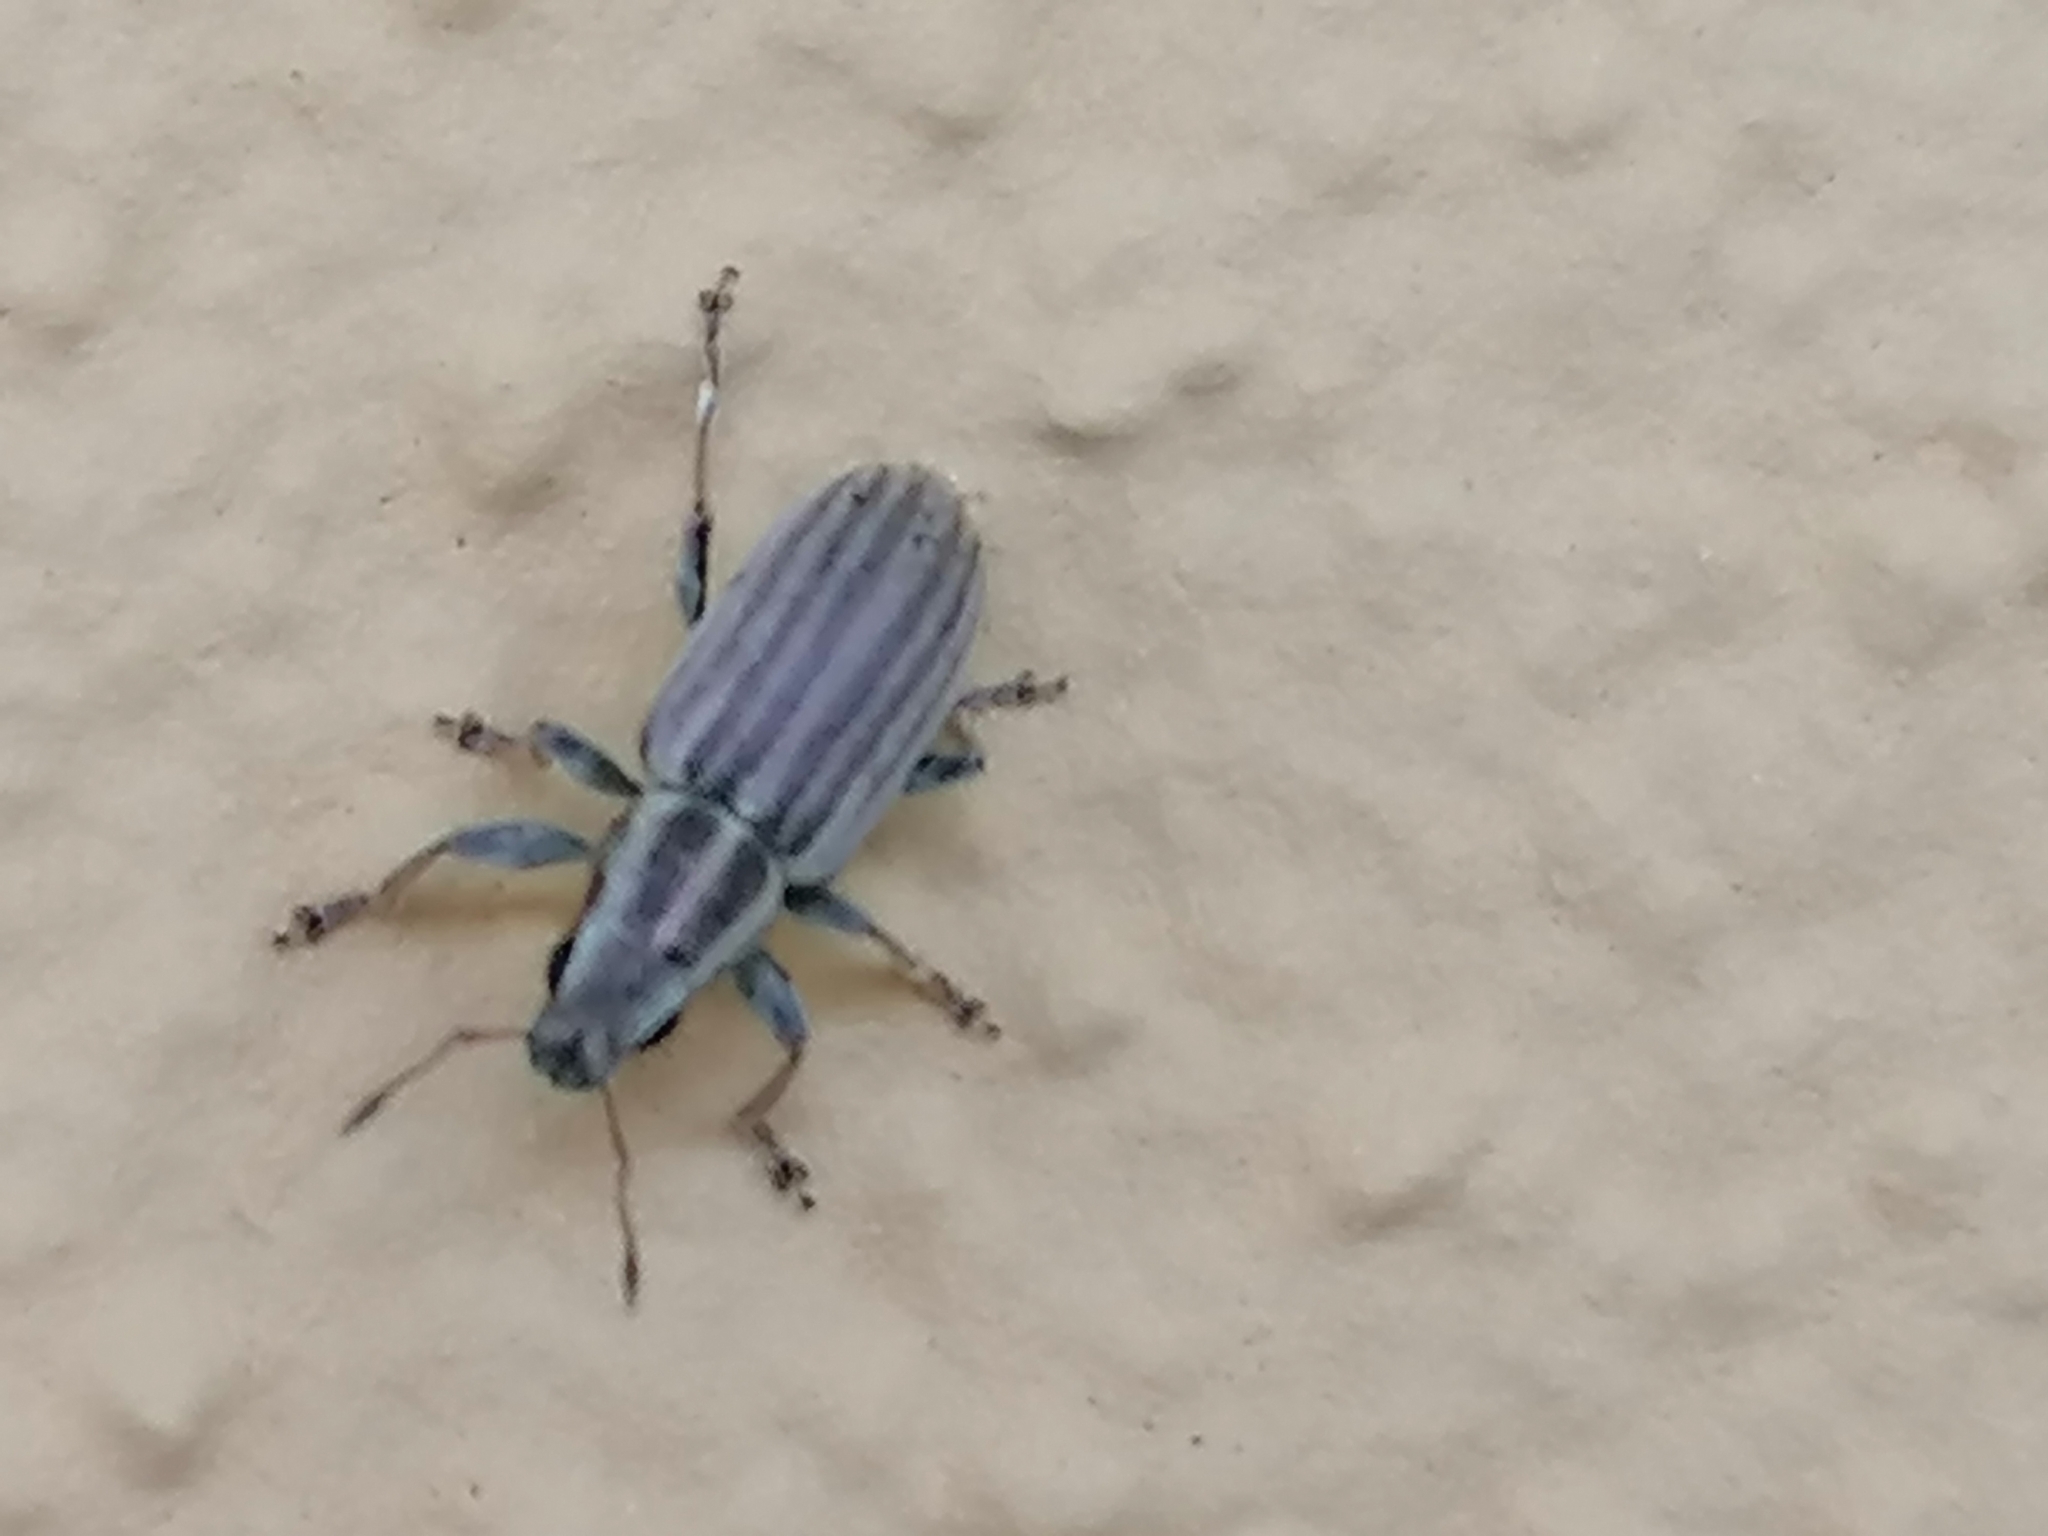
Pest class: pea_leaf_weevil